37th Training Wing

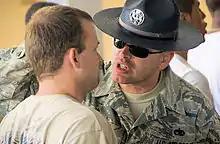
Basic Trainee at Lackland AFB being corrected by a TI with regards to a training issue.

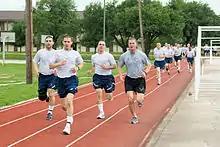
Motivation by the Military Training Instructor assists these seventh week flights to exceed their run times for the final physical training assessment.

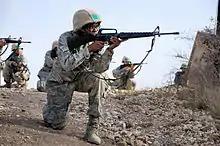
Combat skills training for Airmen

However, the inactivation was of short duration. On 1 July 1993, HQ USAF redesignated Air Training Command as Air Education and Training Command (AETC). At the same time, HQ AETC replaced all of its training centers with numbered wings. As a result, the 37th was redesignated the 37th Training Wing and activated at Lackland Air Force Base, Texas. It replaced the Lackland Training Center and most of its units that had performed the training mission since 1949.